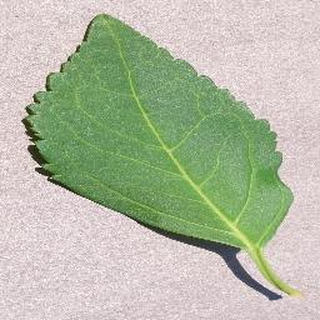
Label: healthy_cherry